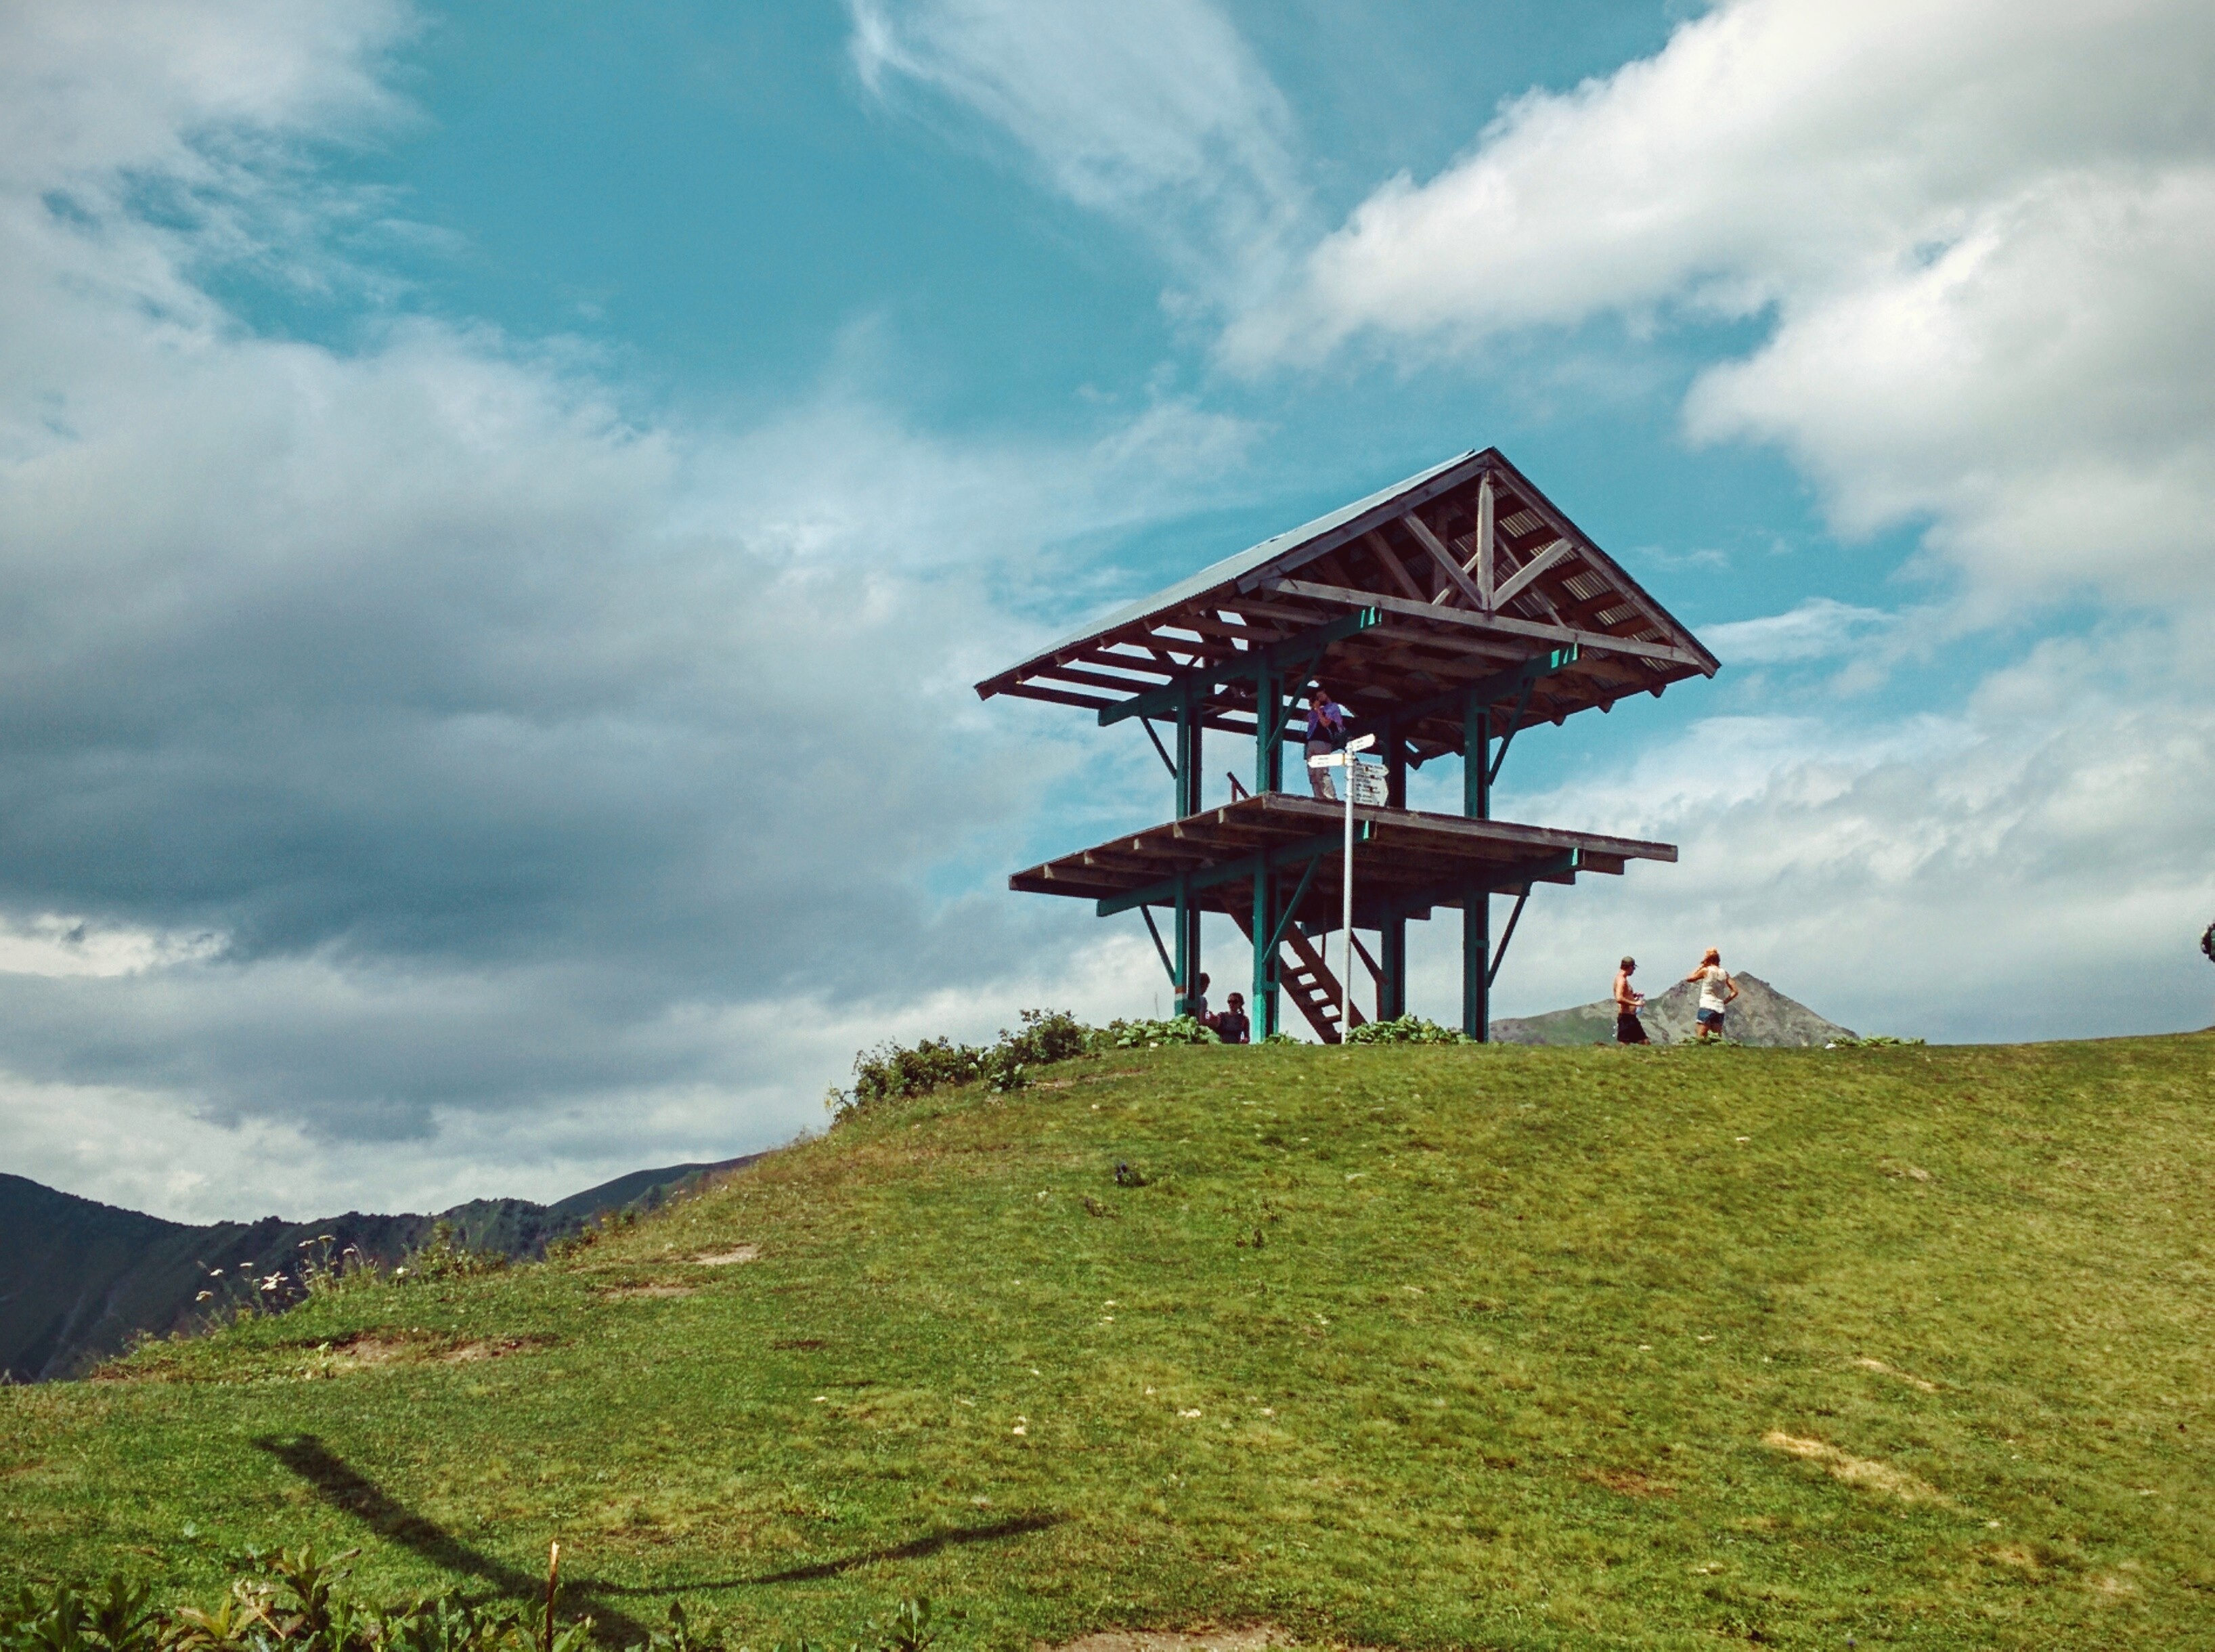
sea, coast, mountain, cloud, sky, hill, wind, mountain range, rural area